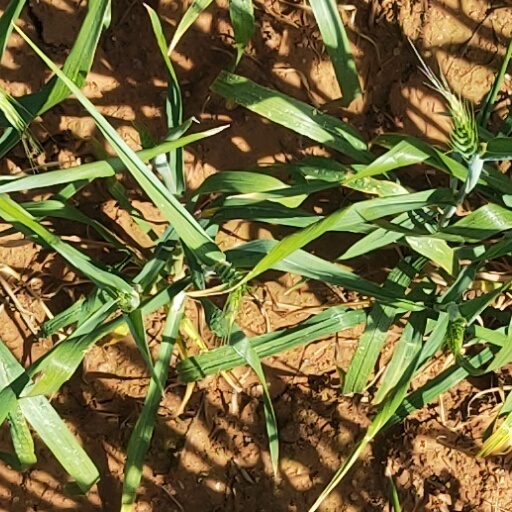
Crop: wheat